Nagoba Jatara

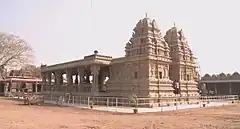

tribal festival held in a Keslapur village, Indravelly Mandal Adilabad district, Telangana, India. It is the second biggest tribal carnival and celebrated by Mesram clan of Gond&Pardhan tribes for 10 days. Tribal people from Maharashtra, Chhattisgarh, Orissa and Madhya Pradesh belonging to the Mesram clan offer prayers at the festival.The government has declared the jatara held in Keslapur as a state festival.